Mineral Springs Community Building

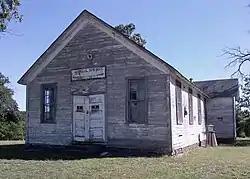

The Mineral Springs Community Building is a historic multiuse civic building on County Road 34 (Green Road) in rural Washington County, Arkansas east of West Fork. It is a modest single-story wood-frame structure, with a gable roof, clapboard siding, and a stone foundation. It was built in 1915 and enlarged in 1947, giving it its present T shape. The building served the local community as a school, town meeting hall, and church, with the use as a school ending in 1946. The building is a significant example of a surviving one-room schoolhouse in the county.